Rumford Chemical Works and Mill House Historic District

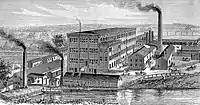
Rumford Chemical Works. Engraving published in 1886

Rumford Chemical Works was founded by Eben Horsford, who was the Rumford Professor and Lecturer on the Application of Science to the Useful Arts at Harvard University, and entrepreneur George F. Wilson. In 1854, Wilson formed George F. Wilson & Co., a chemical merchandising firm in Providence, Rhode Island. That same year, Wilson approached Eben Horsford with the goal of expanding to develop and manufacture chemical products. Their first plant, in Pleasant Valley, Rhode Island, manufactured calcium sulfite. Horsford's first patent used calcium sulfite to neutralize chlorine in bleached fabrics.